Mühlhausen

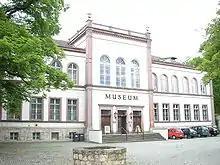
Municipal museum at Lindenbühl

Mühlhausen is situated in the flat landscape of the Thuringian Basin, a very fertile area covering the northern centre of Thuringia at an elevation of approximately 215 metres above sea level. To the north and west, the terrain gets hilly, whereas to the south and east lie wide agricultural areas, much like most of the municipal territory itself. Furthermore, there are two forests within the territory: the "Stadtwald" (as part of the Hainich) in the west and the "Mühlhäuser Hardt" between the Windeberg district and Menteroda. Both are broadleaf forests with beeches prevalent. The Hainich hills south-west of Mühlhausen became Thuringia's only National Park in 1997 because of their old near-natural beech forests. The highest hills within the Mühlhausen terrain reach approximately 400 metres of elevation. The main river crossing the city in northwest–southeast direction is the Unstrut. Furthermore, there are many small tributaries running from the western hills through Mühlhausen to the Unstrut like the Schwemmnotte, which is dividing the inner city.